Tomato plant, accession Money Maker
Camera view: tilt-top (135 deg); turntable rotation: 90 degrees
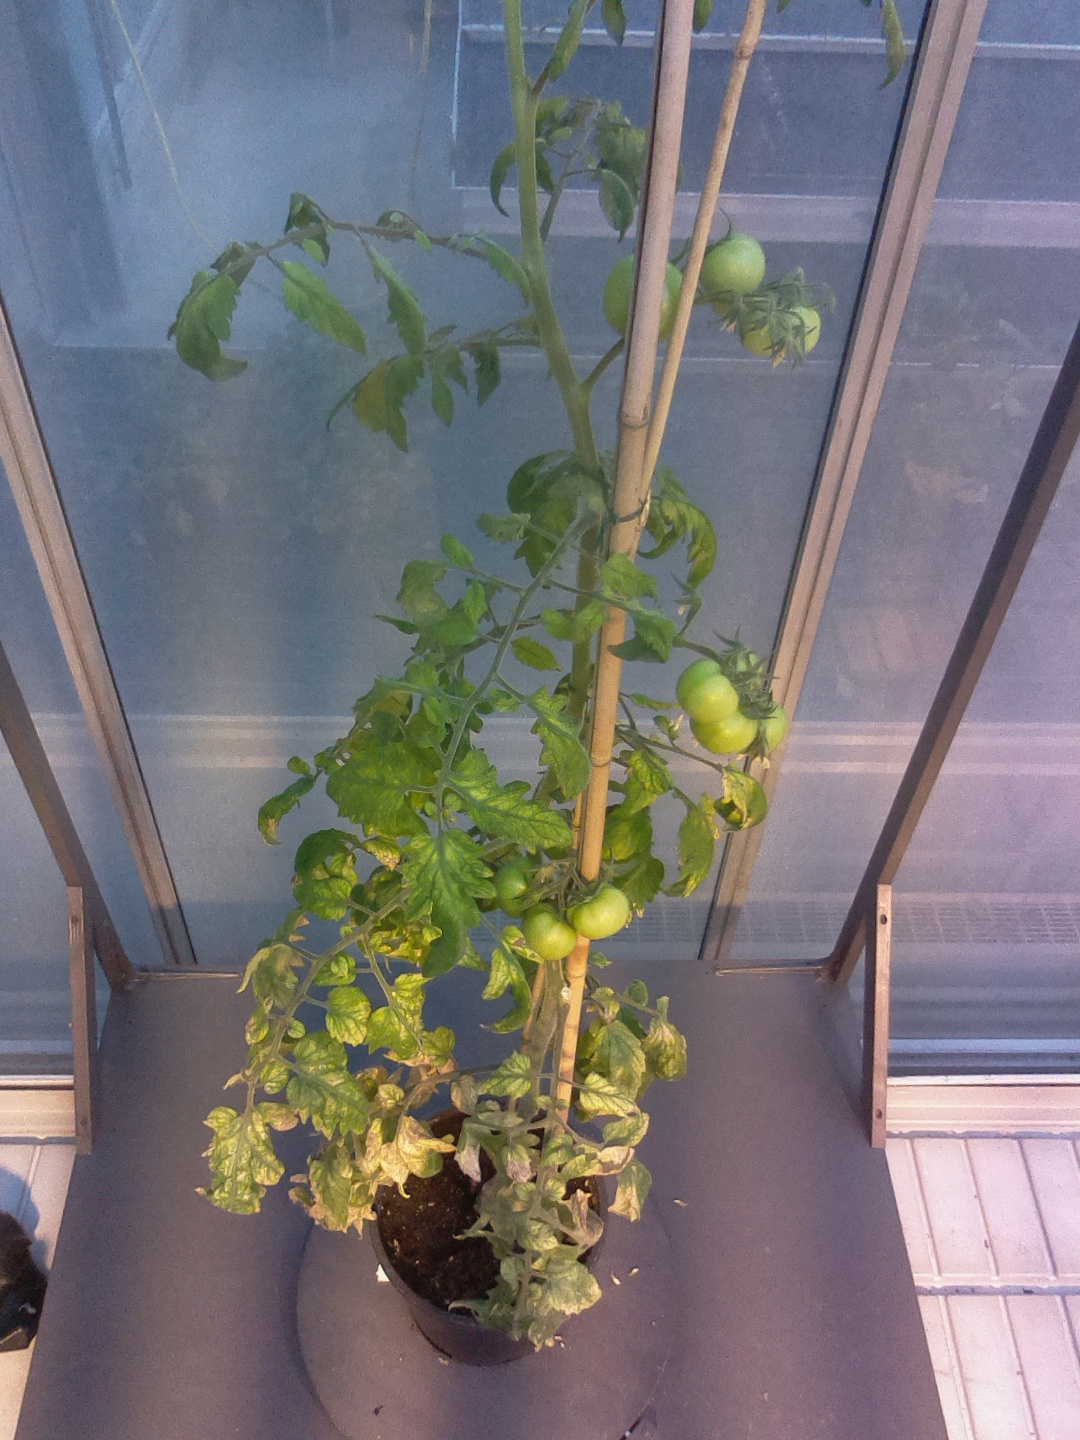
BBCH growth stage 75: 50%-60% of final fruit size